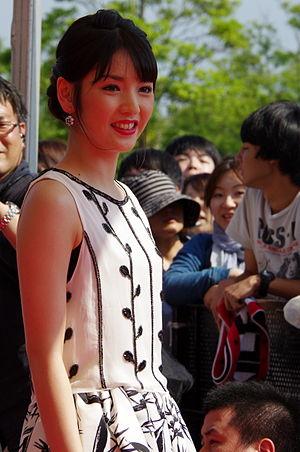
Sayumi Michishige, née le 13 juillet 1989 à Ube est une chanteuse et ex-idole japonaise du Hello! Project, actrice, modèle.